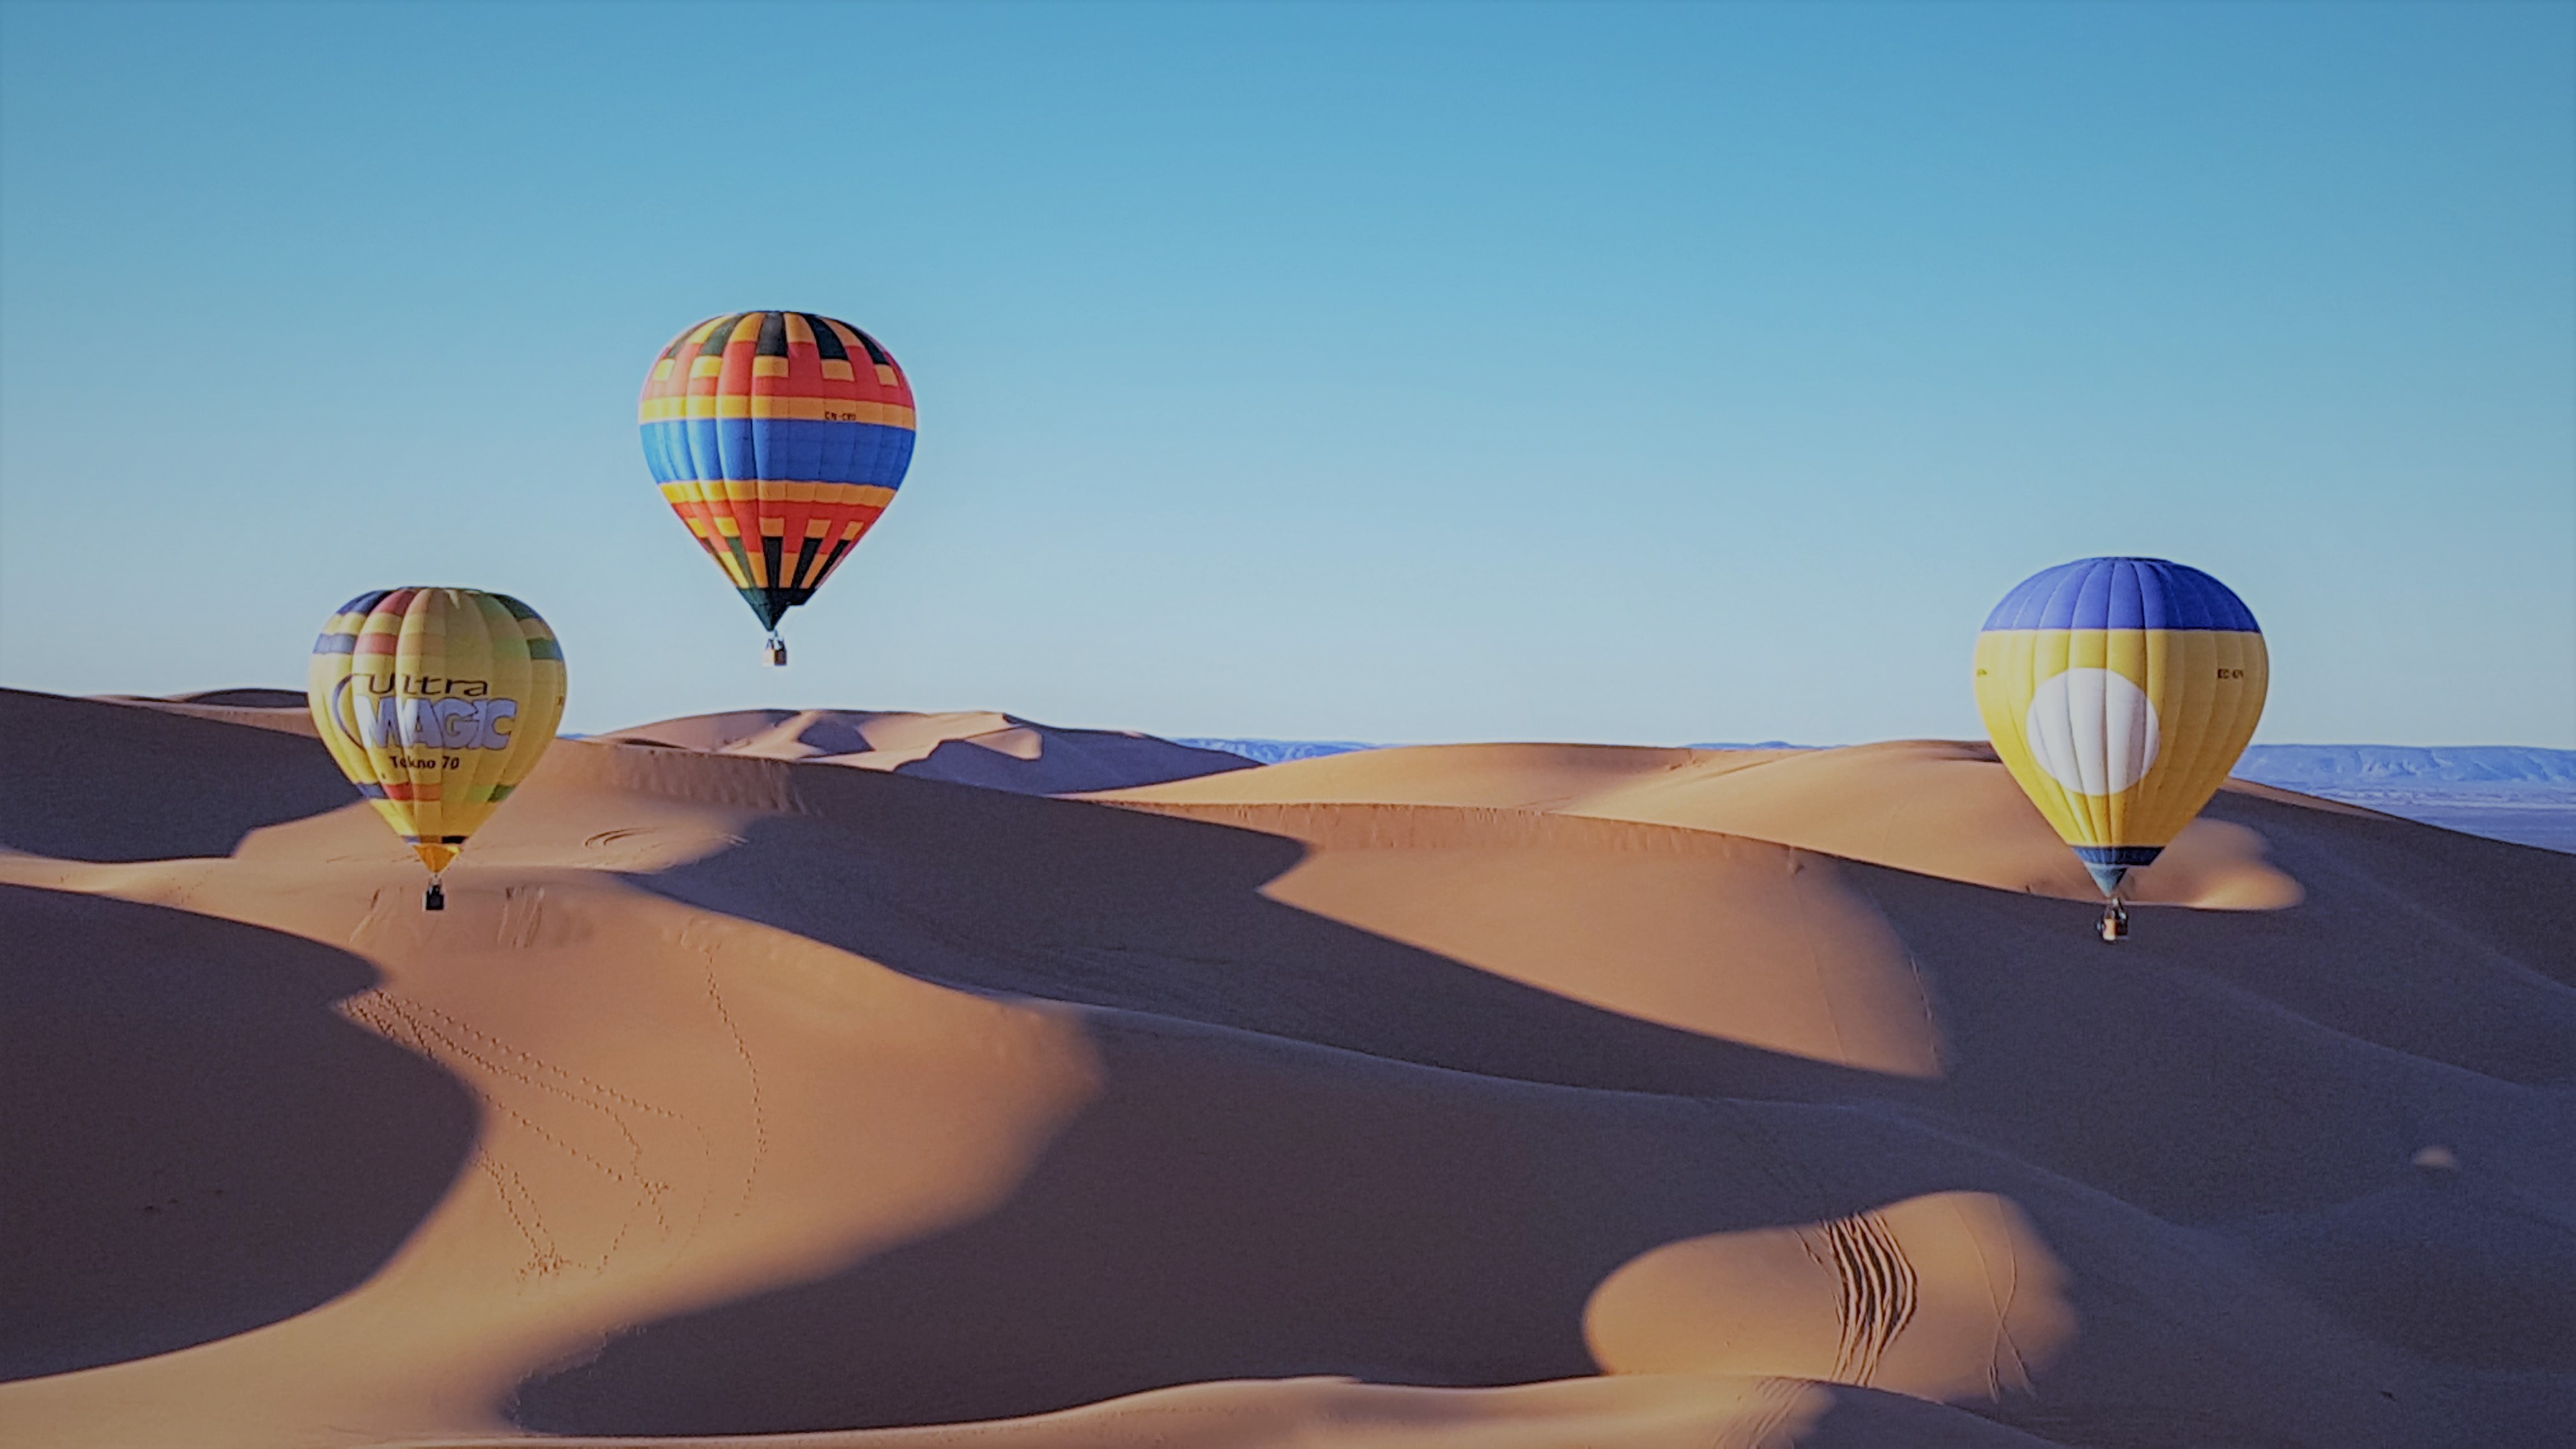
ballon, sky, aerostat, hot air ballooning, daytime, photograph, ecoregion, hot air balloon, light, nature, azure, natural environment, black, balloon, mode of transport, sunlight, outdoor recreation, air travel, landscape, travel, recreation, fun, summer, landmark, horizon, air sports, leisure, slope, design, aeolian landform, singing sand, sand, aircraft, illustration, wind, vehicle, erg